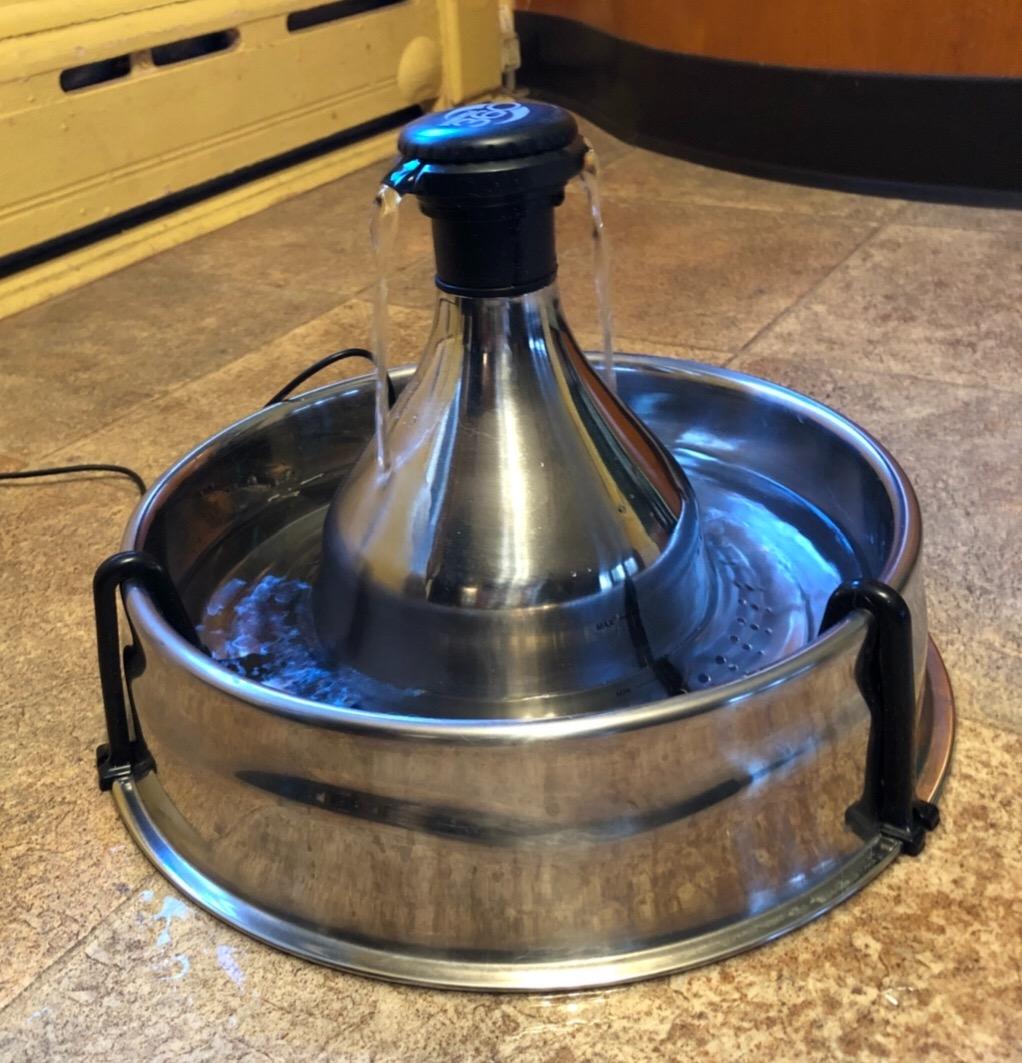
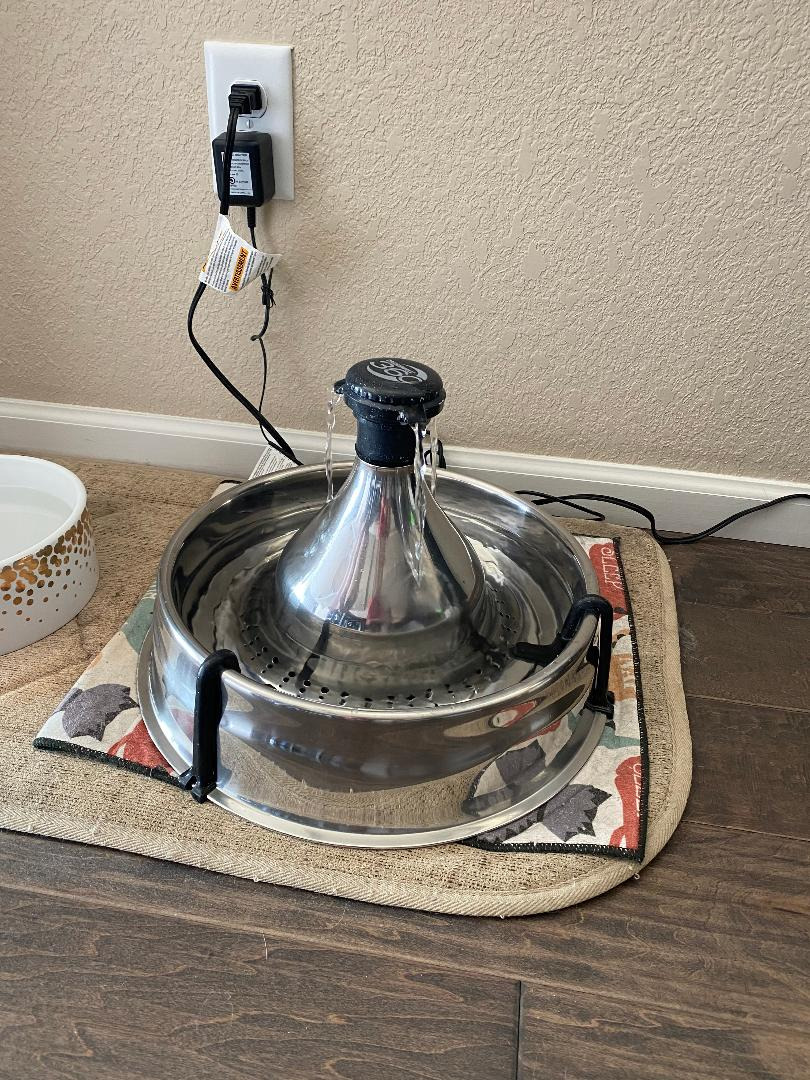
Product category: items_bowl
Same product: yes